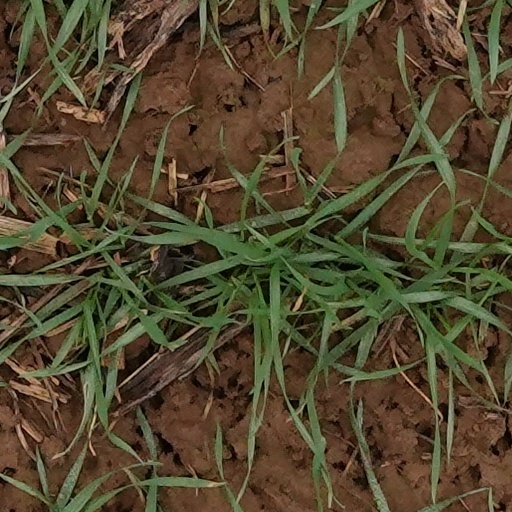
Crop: wheat